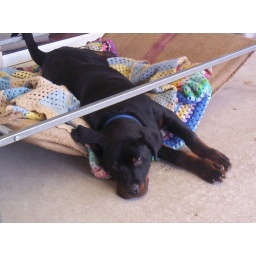
When tank was a smaler puppy he loved sleeping in that position